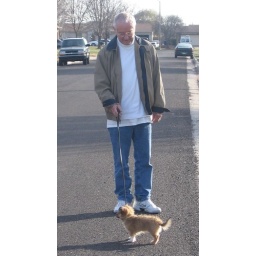
Oh look, over there. That's the house that doesn't make their puppies walk on leashes. Them's good people.